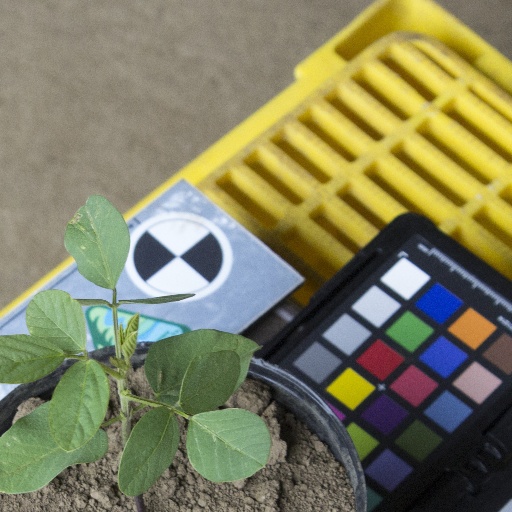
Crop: soybean